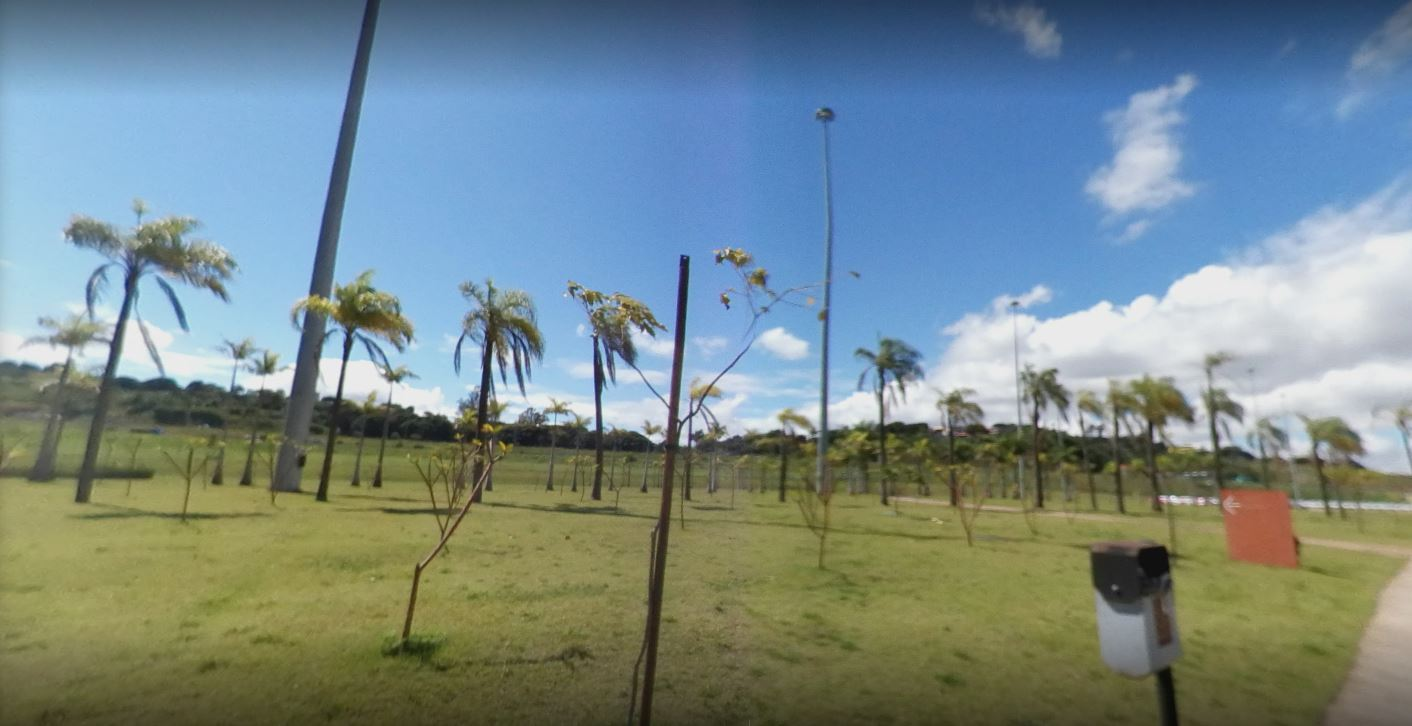
Fire: no
Smoke: no